Bodhin Kjolhede

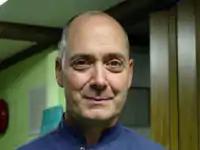

Bodhin Kjolhede (born 1948) is an American Sōtō/Rinzai Zen roshi and Abbot of the Rochester Zen Center (RZC), a position he assumed when Philip Kapleau retired from teaching in 1986. He founded the “Cloud-Water Sangha”, an international community of Zen centers led by teachers in his lineage.